Norwich

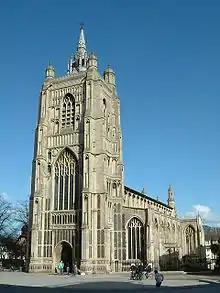
St Peter Mancroft

Amid this metropolitan culture, the city burghers had built a sophisticated political structure. Freemen, who had the right to trade and to vote at elections, numbered about 2,000 in 1690, rising to over 3,300 by the mid-1730s. With growth partly the result of political manipulation, their numbers did at one point reach one-third of the adult male population. This was notoriously the age of "rotten" and "pocket" boroughs and Norwich was unusual in having such a high proportion of its citizens able to vote. "Of the political centres where the Jacobin propaganda had penetrated most deeply only Norwich and Nottingham had a franchise deep enough to allow radicals to make use of the electoral process." "Apart from London, Norwich was probably still the largest of those boroughs which were democratically governed," says , describing other towns under the control of a single fiefdom. In Norwich, he says, a powerful Anglican establishment, symbolised by the Cathedral and the great church of St Peter Mancroft was matched by scarcely less powerful congeries of Dissenters headed by the wealthy literate body [of Unitarians] worshipping at the Octagon Chapel.